Shimo-Yuzawa Station

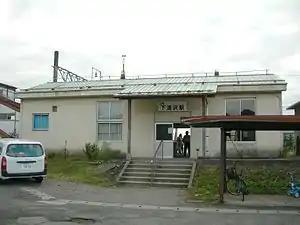
Shimo-Yuzawa Station in October 2010

is a railway station on the Ōu Main Line in the city of Yuzawa, Akita Prefecture, Japan, operated by JR East.